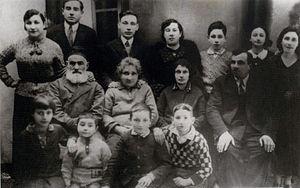
Vichnieva est un village du raïon de Valojyn situé dans la voblast de Minsk en Biélorussie, non loin de la frontière avec la Lituanie. Il se situe à une cinquantaine de kilomètres à l'ouest-nord-ouest de Minsk et à une cinquantaine de kilomètres au sud-est de Vilnius.